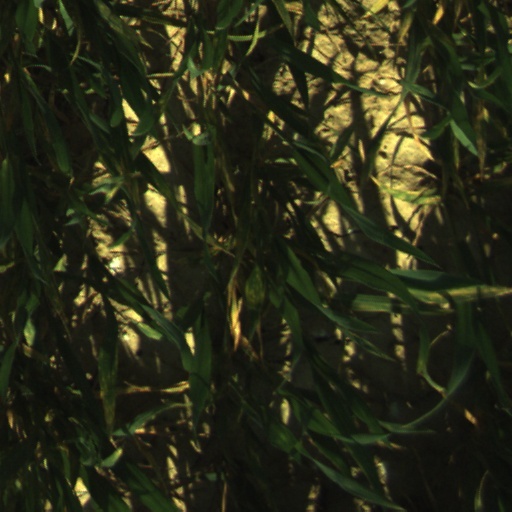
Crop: wheat